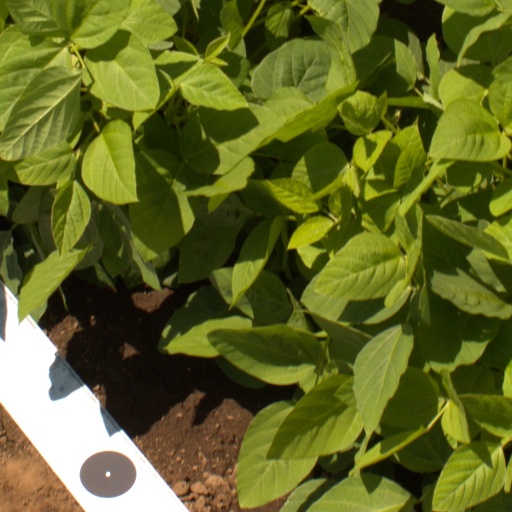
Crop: soybean